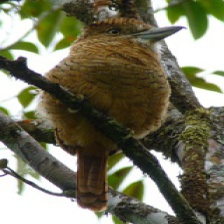
Species: BARRED PUFFBIRD
Scientific name: NYSTALUS RADIATUS